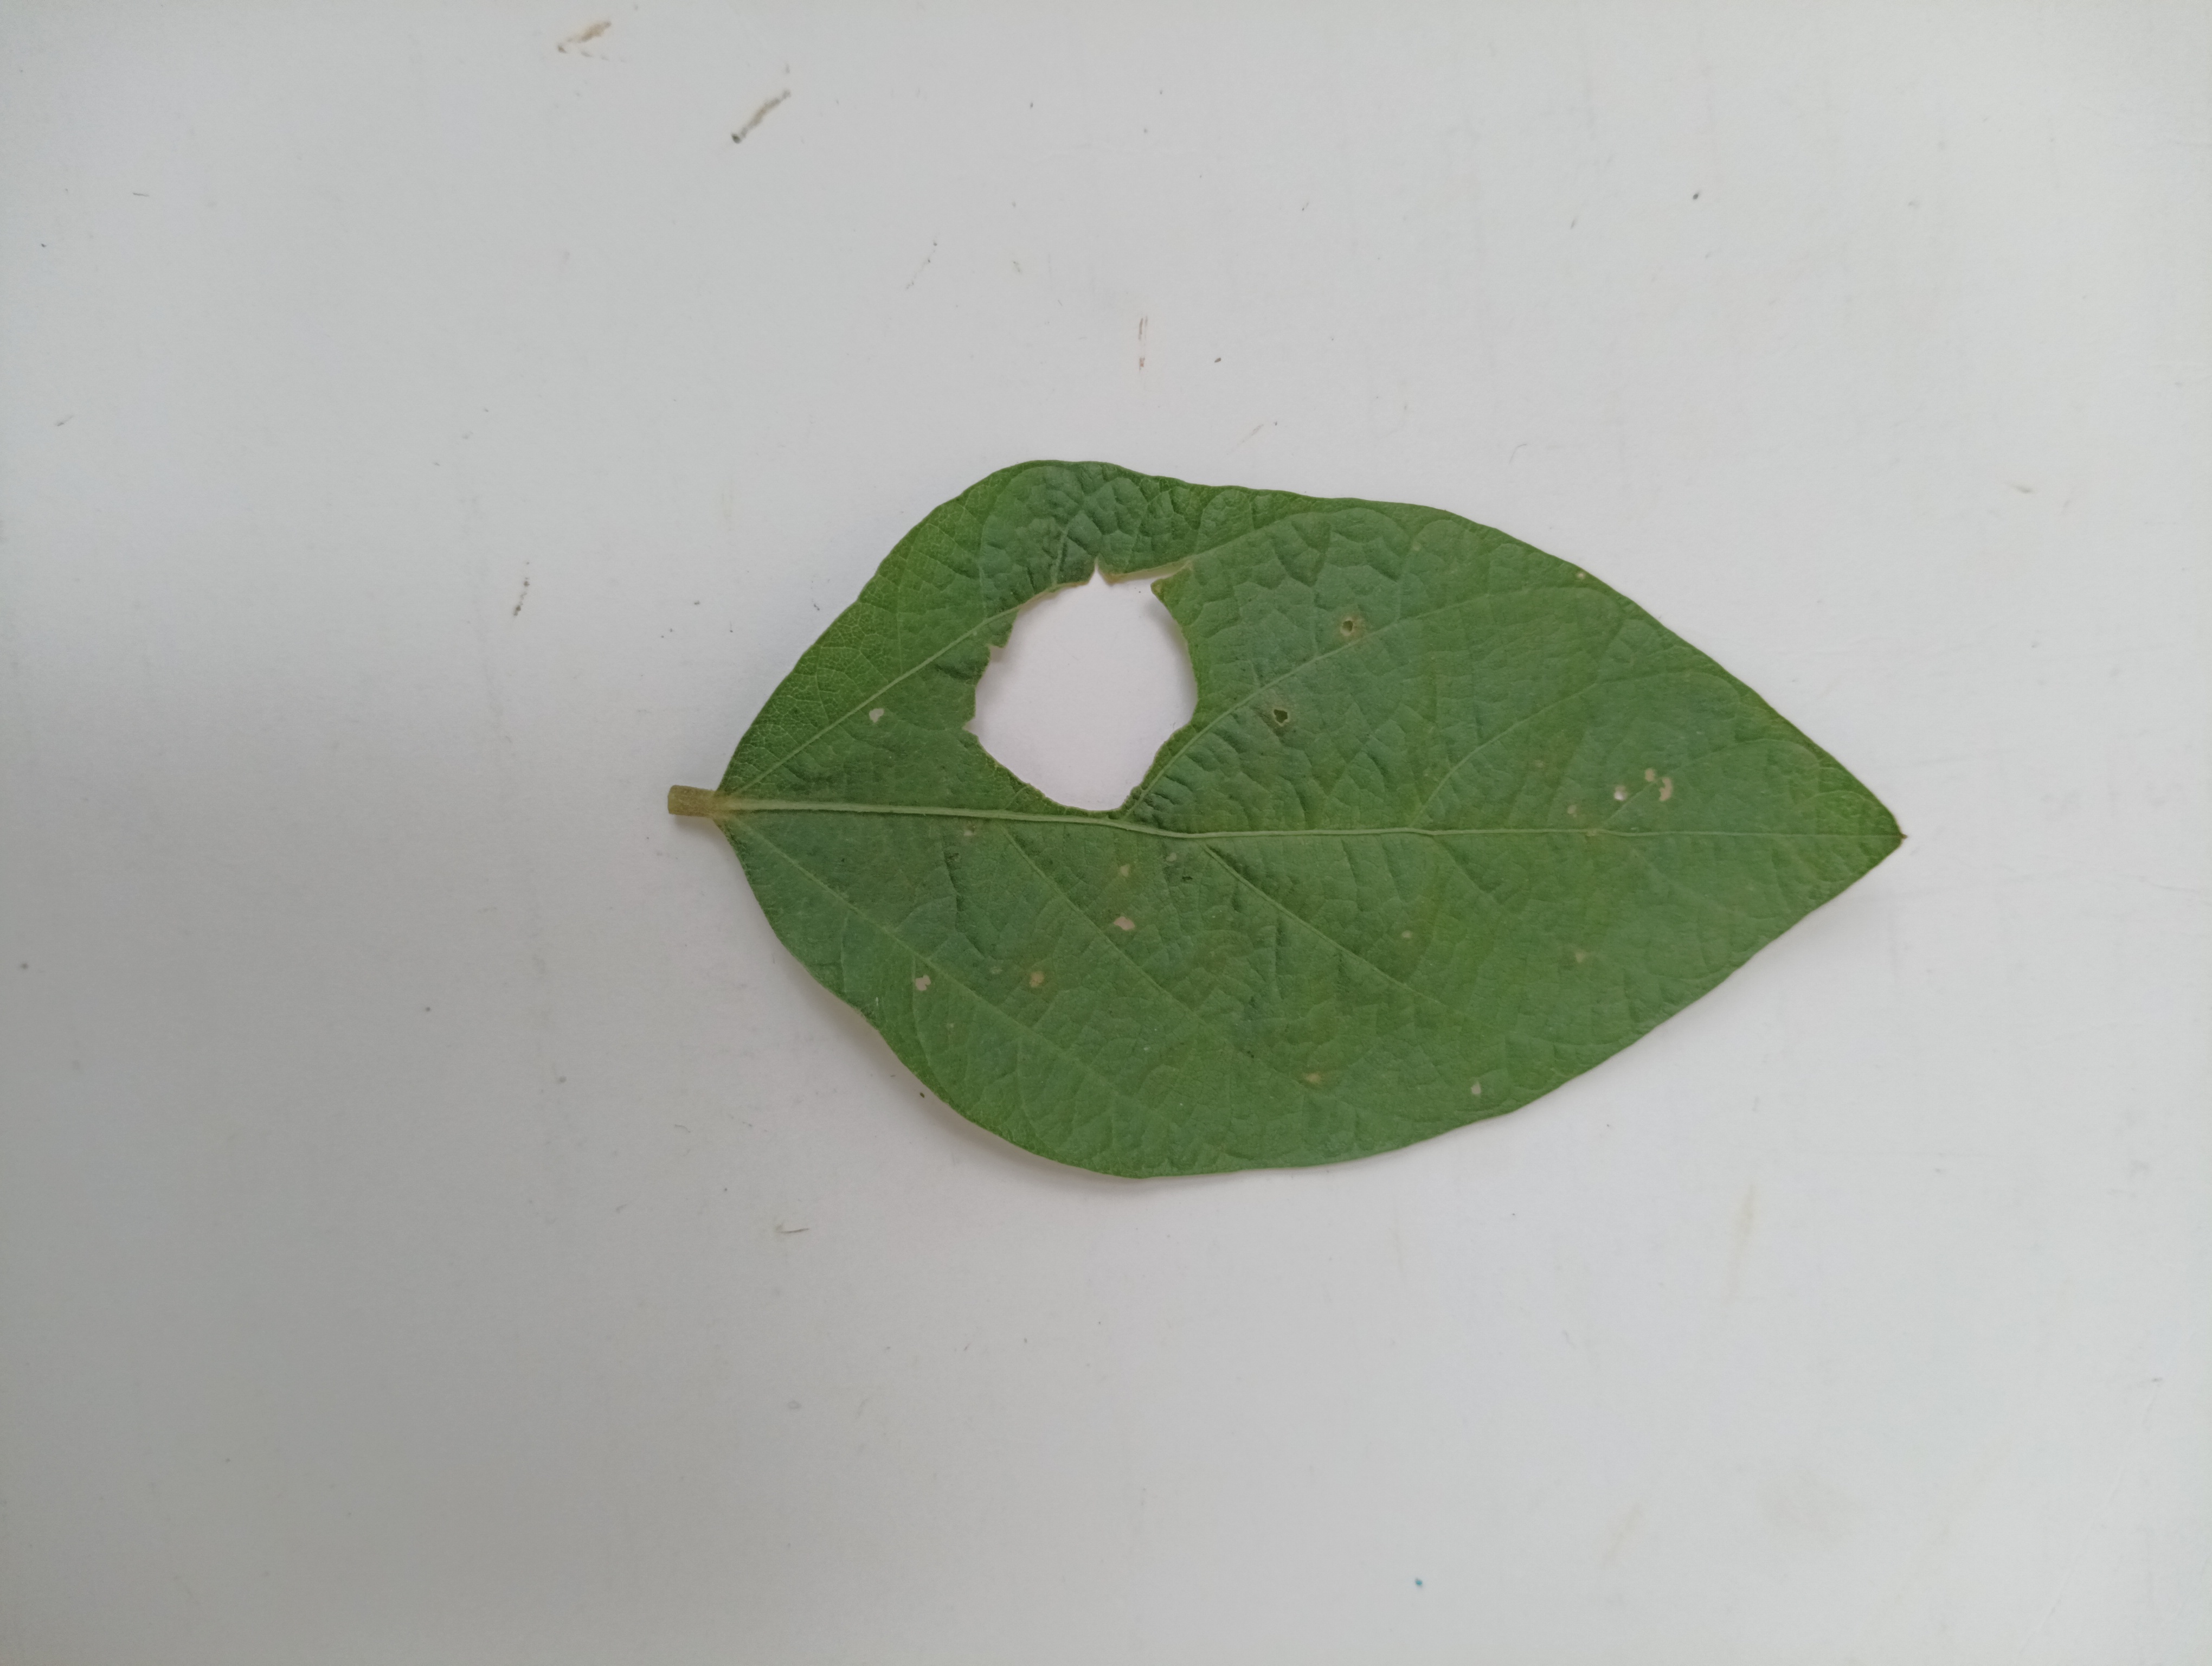
Label: Bacterial leaf Blight